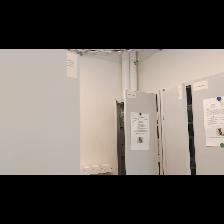
Label: NonHuman